Maria Minogarova

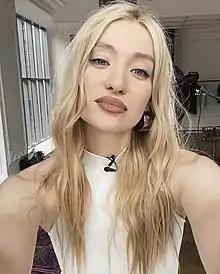
Maria in 2017

Maria Albertovna Minogarova (Russian: Мария Альбертовна Миногаровa, born 15 March 1989, Krasnodar, RSFSR), also known as Masha, is a Russian model, blogger, YouTuber and TV presenter.